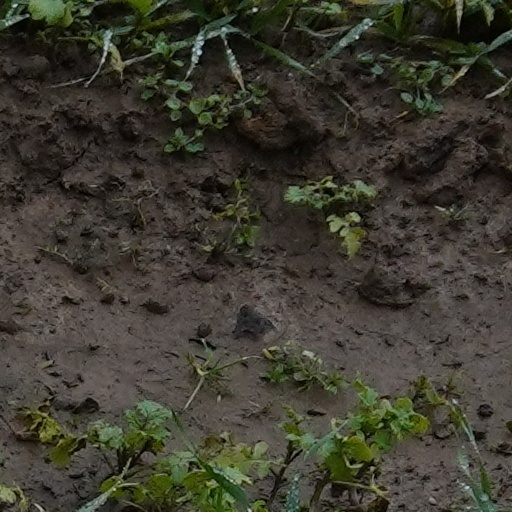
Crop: wheat